Hans Dortenmann

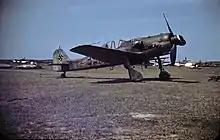
A Fw 190 D-9 similar to those flown by Dortenmann

In mid-August, III. "Gruppe" was withdrawn from Normandy and returned to Germany for conversion training to the new inline engine powered Fw 190 D-9, the first unit to receive this aircraft. The "Gruppe" withdrew to northern Germany for the conversion, making stopovers at Beauvais Airfield, Florennes Airfield and Bonn-Hangelar Airfield at Sankt Augustin before retreating to an airfield at Oldenburg. At Oldenburg, III. "Gruppe" was reformed with four "Staffeln", retaining its former 9. "Staffel", 10. "Staffel" was the former 7. "Staffel", 11. "Staffel" was created from 8. "Staffel", and Dortenmann's old 2. "Staffel" became the new 12. "Staffel".